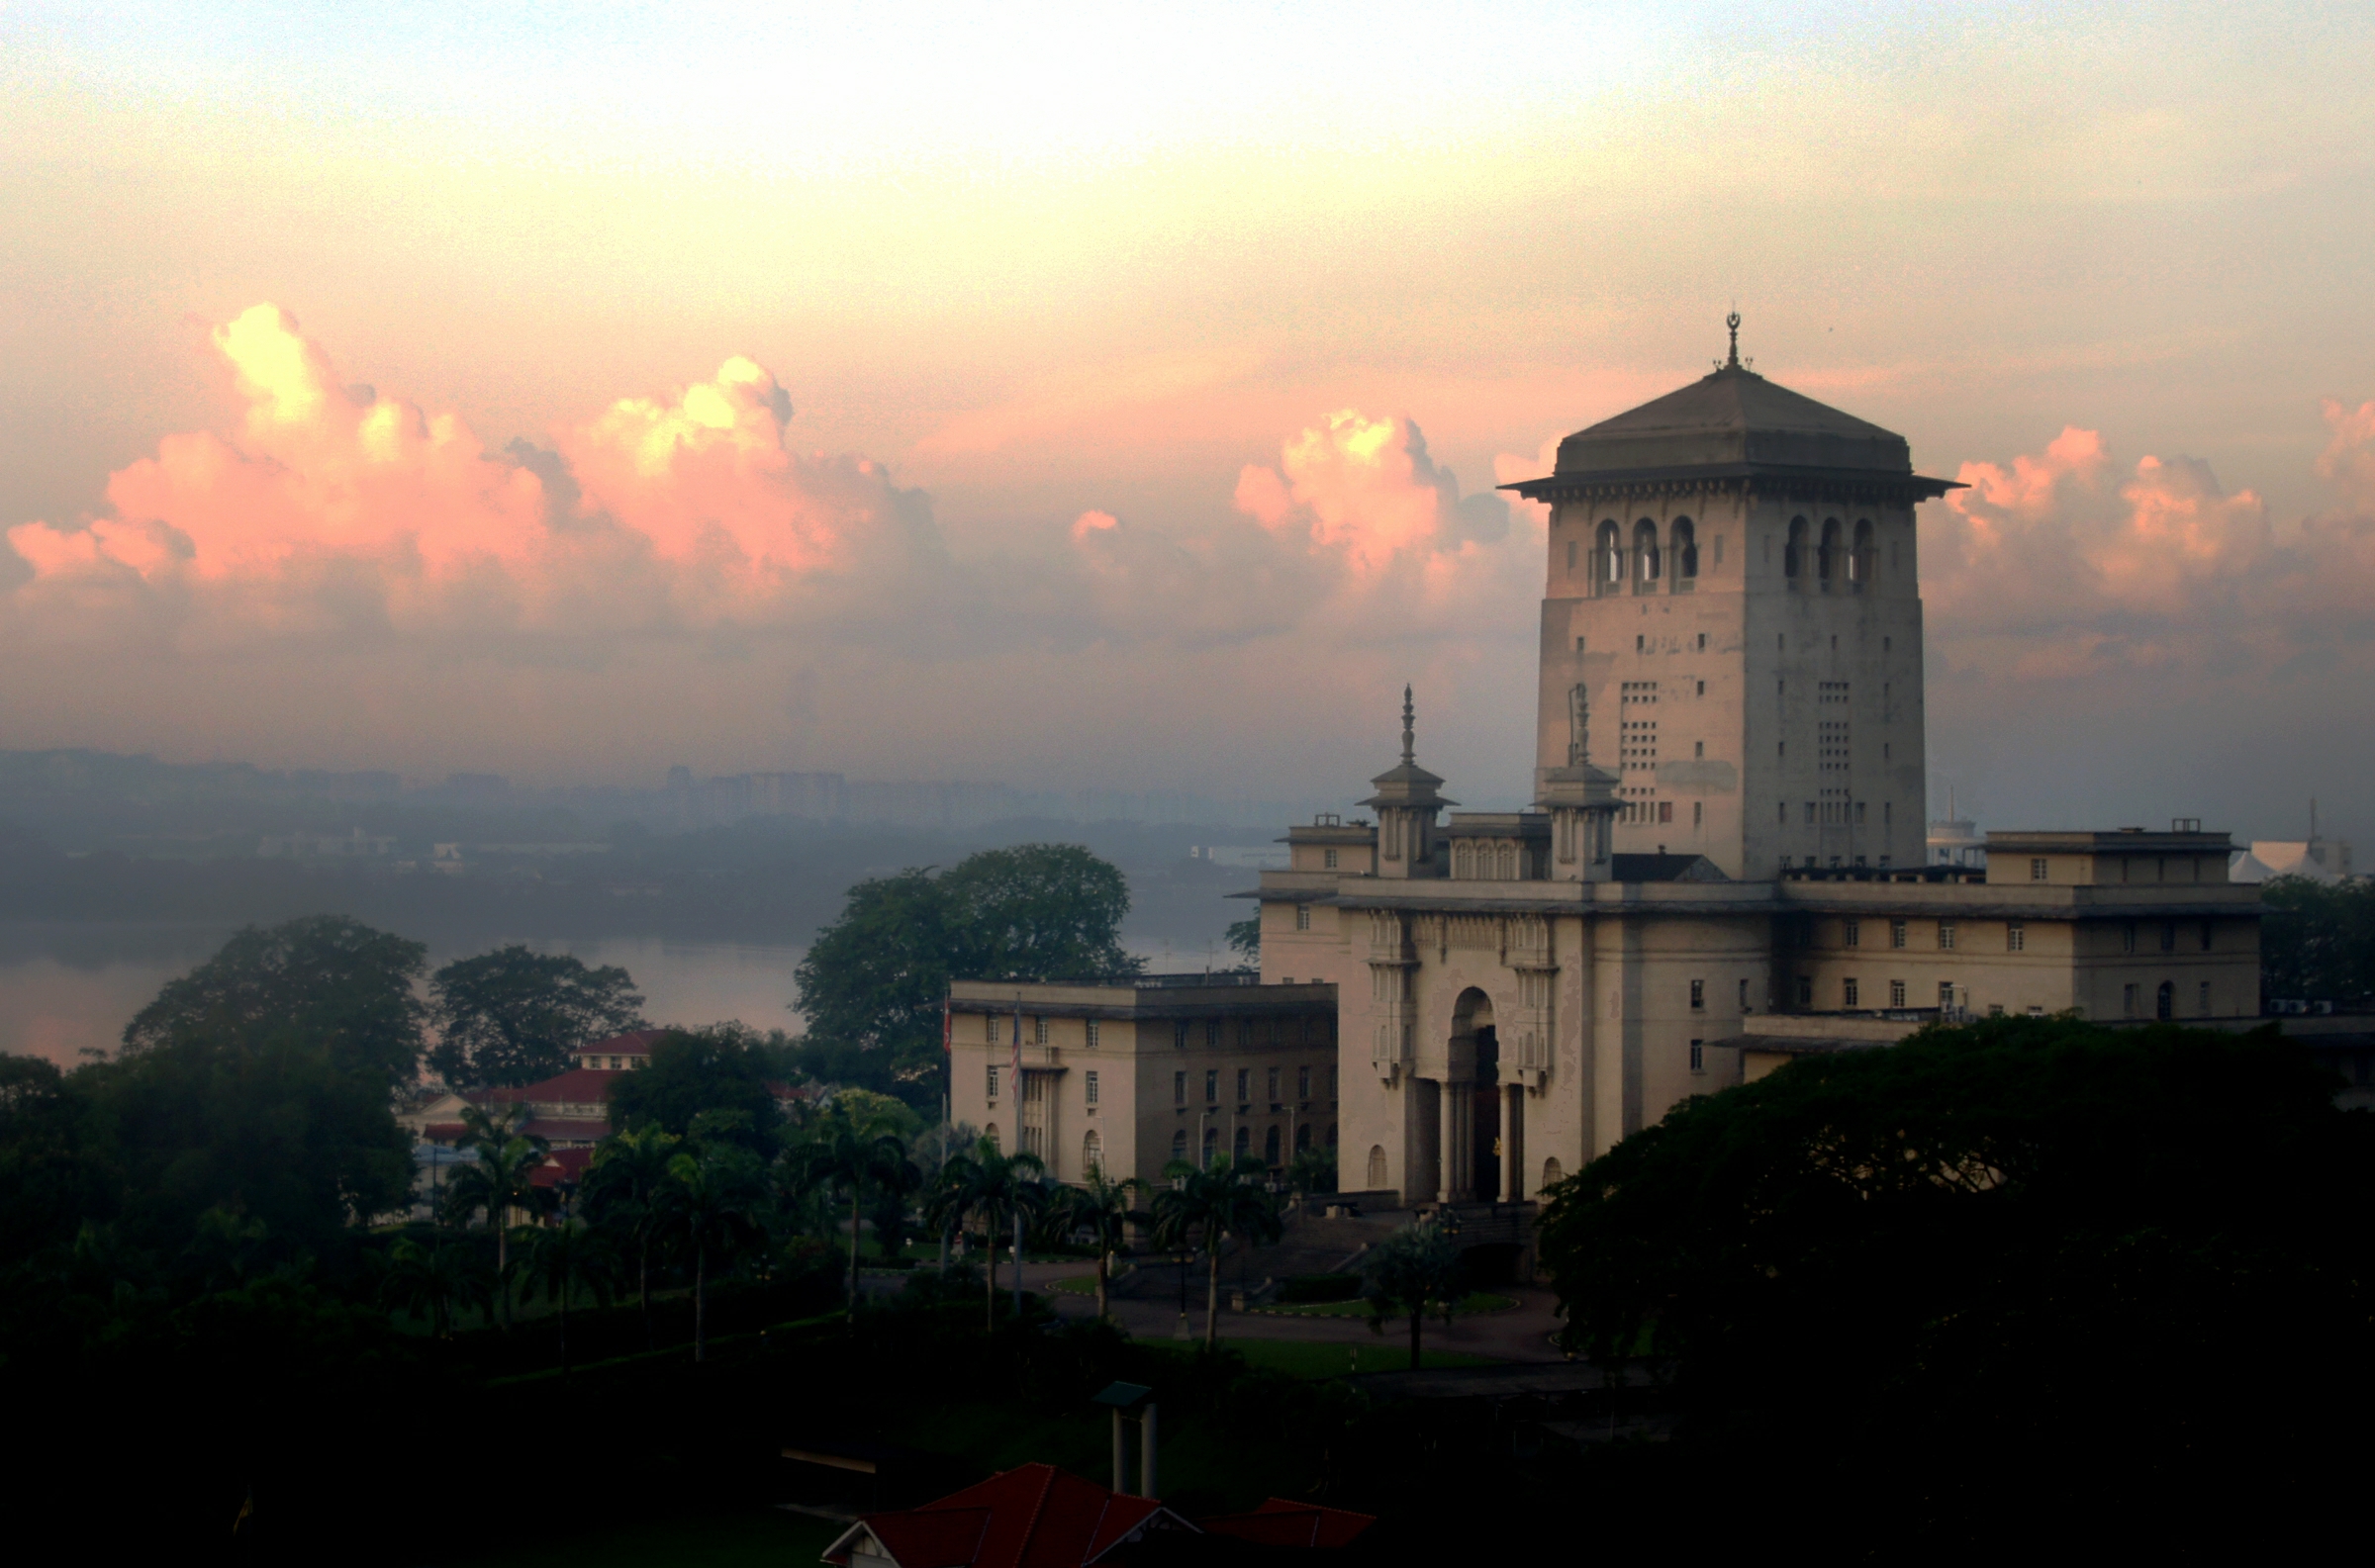
cloud, architecture, sky, sunrise, sunset, skyline, night, morning, dawn, cityscape, dusk, evening, tower, asia, malaysia, johorbahru, bukittimbalan, atmospheric phenomenon